Train (clothing)

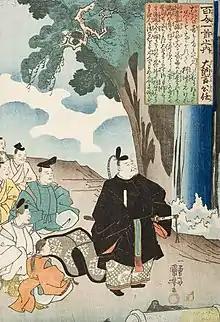
Japanese court attire with train

For male peers, the Coronation robe is a cloak of crimson velvet extending to the feet, open in the front (with white silk satin ribbon ties) with train trailing behind.